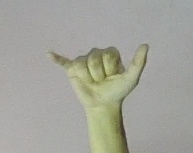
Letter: ya